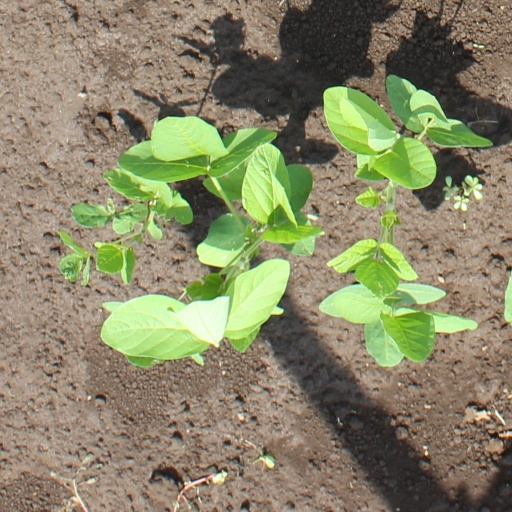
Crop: soybean